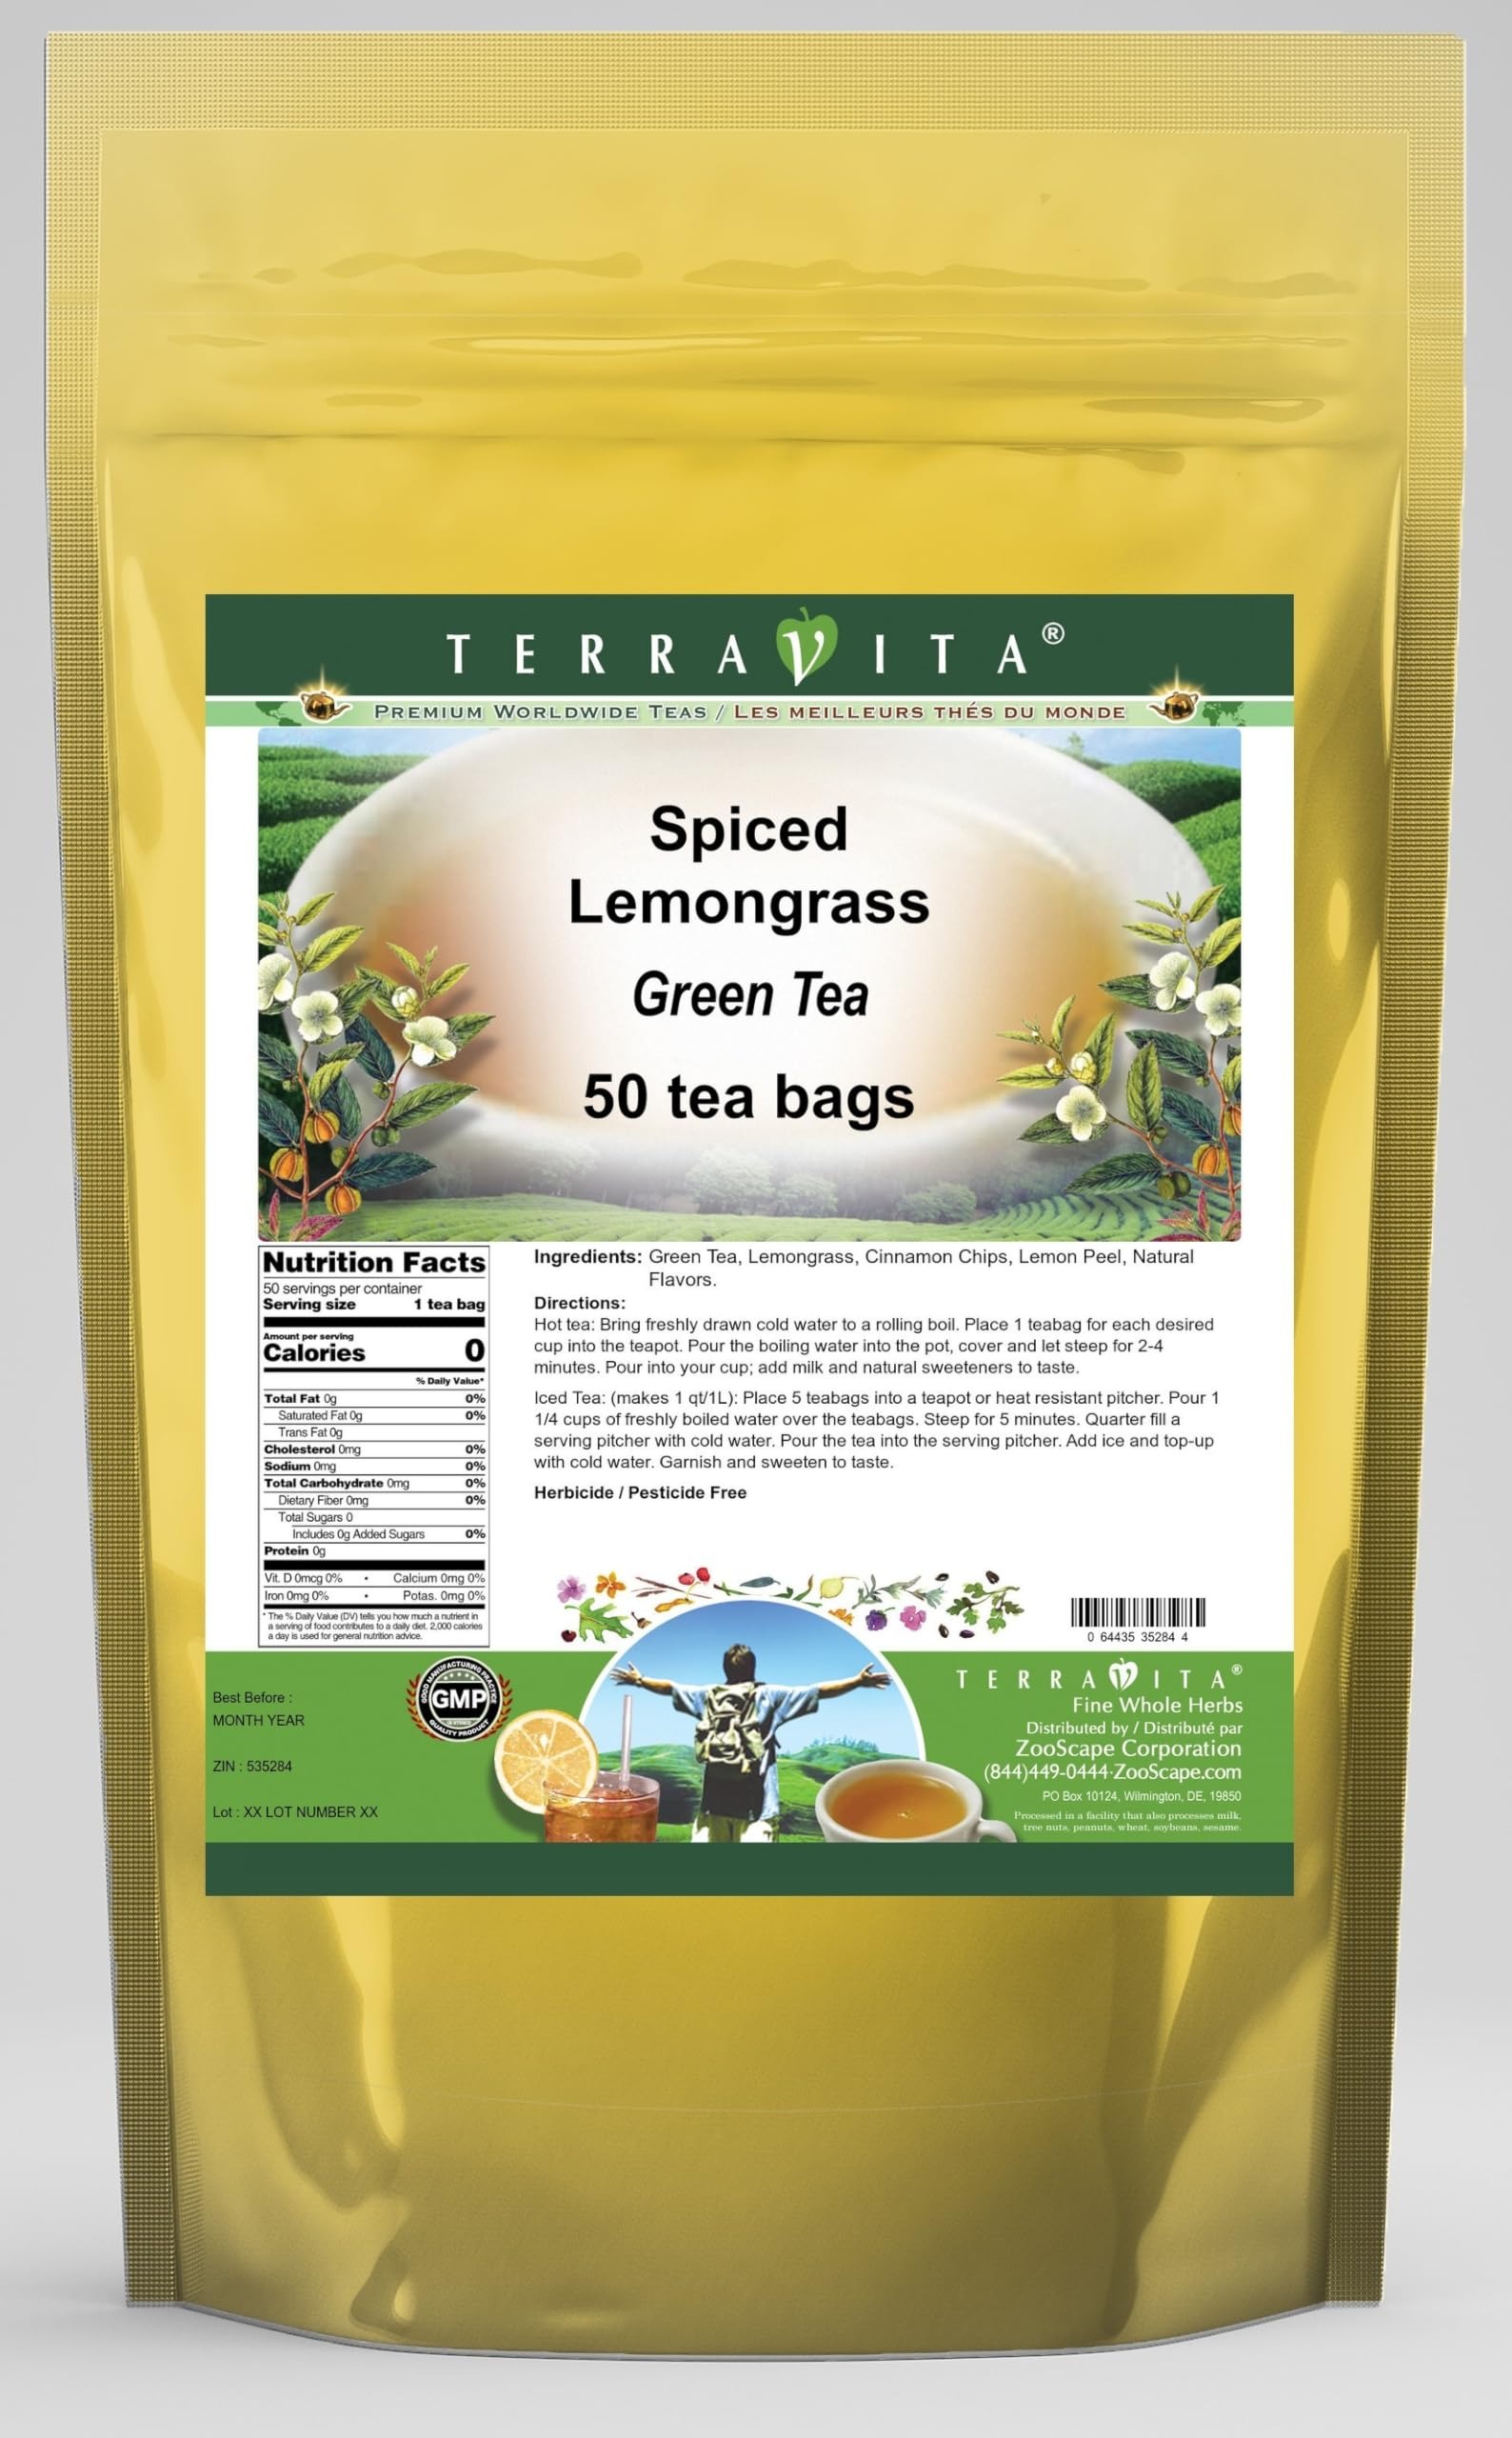
Item Name: Spiced Lemongrass Green Tea (50 tea bags, ZIN: 535284) - 3 Pack
Bullet Point 1: Our Spiced Lemongrass Green Tea is a scrumptuous flavored Green tea with Lemongrass, Cinnamon Chips and Lemon Peel that will refresh you with its terrific taste! You will enjoy the Spiced Lemongrass aroma and flavor again and again! - Ingredients: Green tea, Lemongrass, Cinnamon Chips, Lemon Peel and Natural Spiced Lemongrass Flavor.
Bullet Point 2: No fillers.
Bullet Point 3: Manufacturer: TerraVita
Bullet Point 4: Size: 50 tea bags
Bullet Point 5: Green Tea Bags - Packed in a convenient upright pouch!
Product Description: Our Spiced Lemongrass Green Tea is a scrumptuous flavored Green tea with Lemongrass, Cinnamon Chips and Lemon Peel that will refresh you with its terrific taste! You will enjoy the Spiced Lemongrass aroma and flavor again and again! - Ingredients: Green tea, Lemongrass, Cinnamon Chips, Lemon Peel and Natural Spiced Lemongrass Flavor. - Hot tea brewing method: Bring freshly drawn cold water to a rolling boil. Place 1 teabag for each desired cup into the teapot. Pour the boiling water into the pot, cover and let steep for 2-4 minutes. Pour into your cup; add milk and natural sweeteners to taste. - Iced tea brewing method: (to make 1 liter/quart): Place 5 teabags into a teapot or heat resistant pitcher. Pour 1 1/4 cups of freshly boiled water over the teabags. Steep for 5 minutes. Quarter fill a serving pitcher with cold water. Pour the tea into the serving pitcher. Add ice and top-up with cold water. Garnish and sweeten to taste. - TerraVita is an exclusive line of premium-quality, natural source products that use only the finest, purest and most potent ingredients found around the world. TerraVita is hallmarked by the highest possible standards of purity, potency, stability and freshness. All of our products are prepared with the highest elements of quality control, from raw materials through the entire manufacturing process, up to and including the moment that the bottles or bags are sealed for freshness and shipped out to you. Our highest possible standards are certified by independent laboratories and backed by our personal guarantee. - TerraVita exists to meet and ensure your family's health and wellness without the harmful effects of chemicals and health products. We strive to make all of our products affordable and reliable and are constantly searching the market t
Value: 150.0
Unit: Count

Price: 56.56